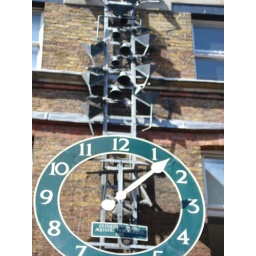
This cool clock was powerd by water that dripped from level to level in Covent Garden shopping area.